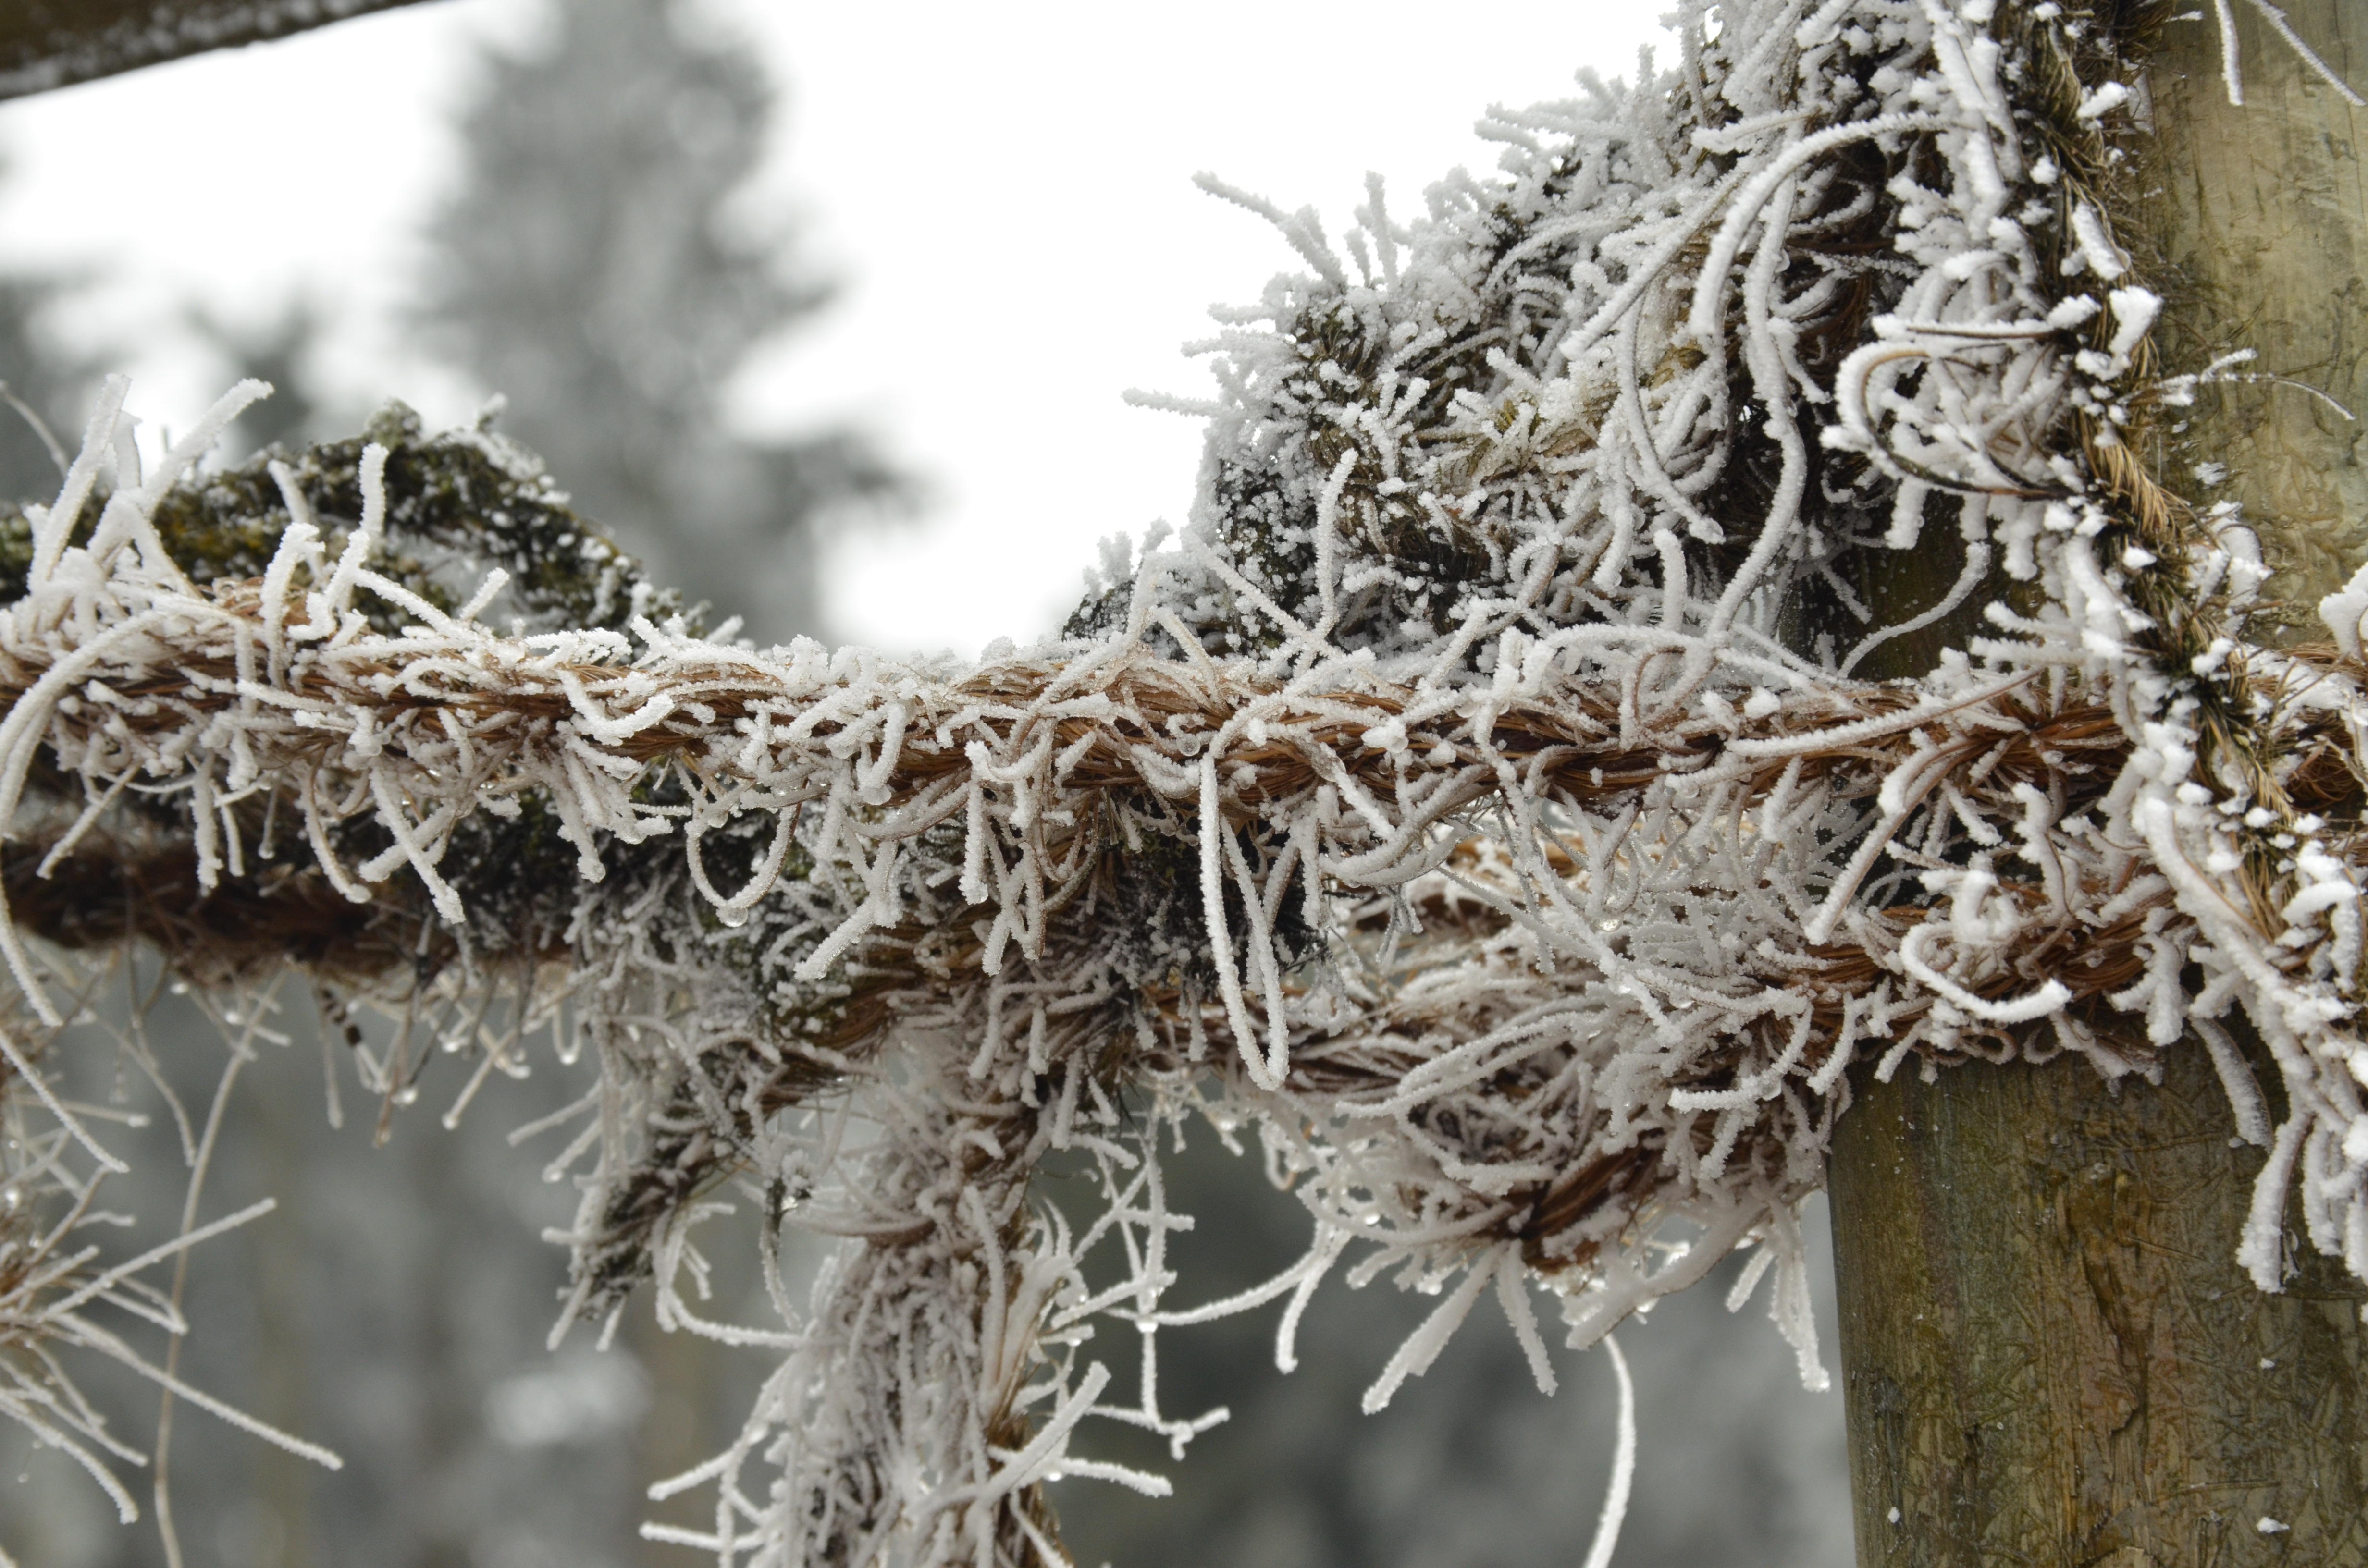
tree, branch, snow, cold, winter, white, string, frost, ripe, ice, weather, freeze, frozen, season, twig, spruce, freezing